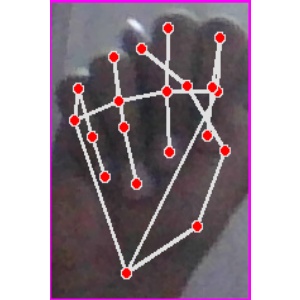
अक्षर: न